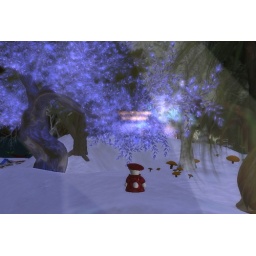
me in the Heron Shire forest enjoyin the trees as I skate and shoot pics